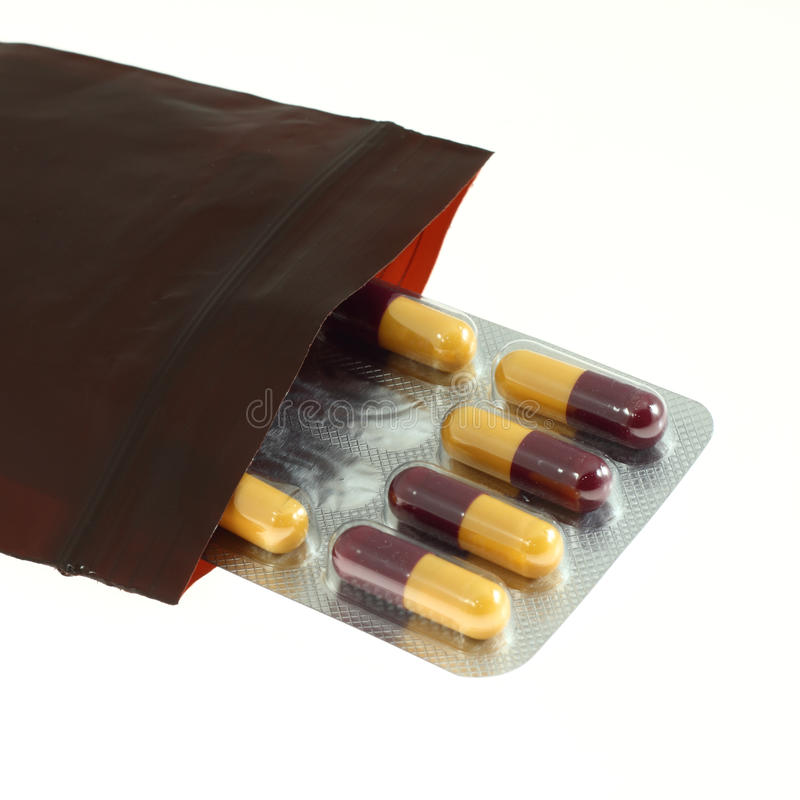
Label: plastic